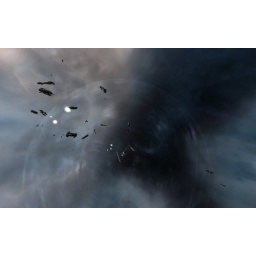
The CVA sets up shop for another red tower target in a little housekeeping in lower Domain.